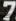
Number: 7